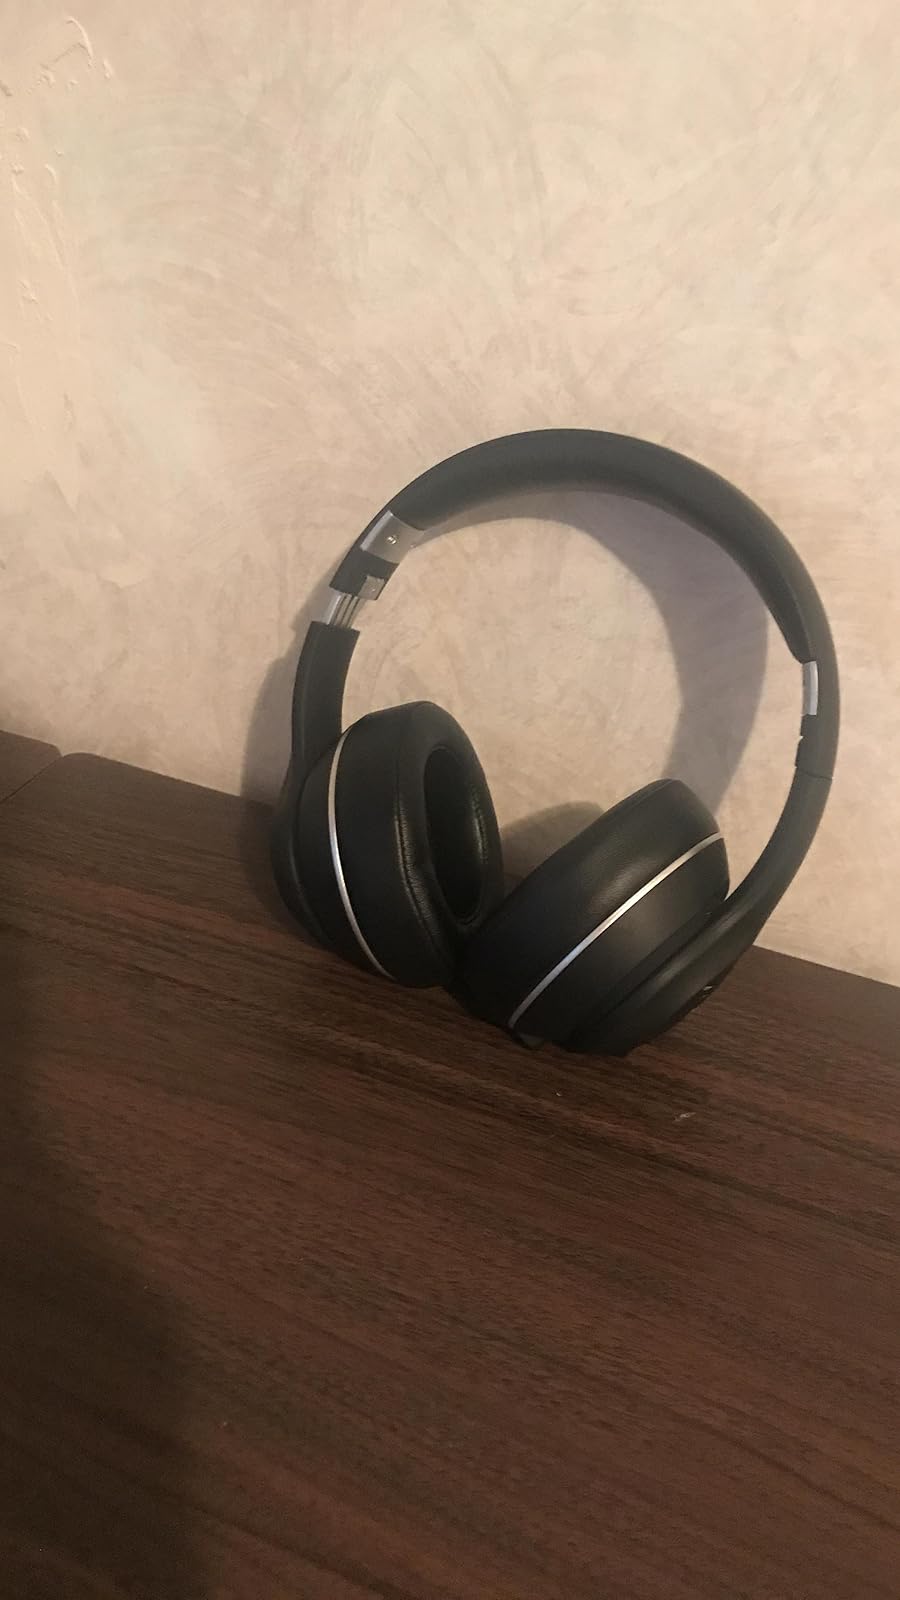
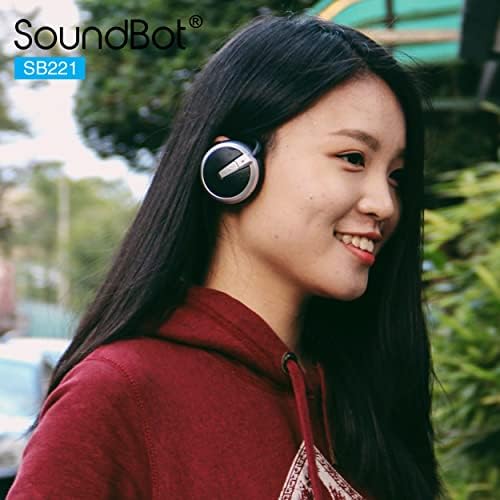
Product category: headphones
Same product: no